Fenerbahçe S.K. (football)

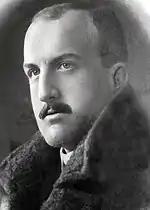

The founder and first president of Fenerbahçe, Nurizade Ziya Songülen, was first introduced to the football in England, where he went for higher education after graduating from Istanbul Saint-Joseph College in 1903, and was inspired by the football teams in this country, where the sport of football was born. When he returned to the country in 1906, the first thing he did was to establish a football team in his hometown, Istanbul in June 1906. He first contacted his friends in the Kadıköy district and then Enver Yetiker, the literature teacher at the school he graduated from, and conveyed his intention to establish a football team to them and made them an offer. Nurizade Ziya Bey, who received a positive response to his offer, initially only went to training with the first Fenerbahçe football team in history, the prototype of which was created in June 1906. Because the team could only be completed as an 11-person team in the spring of 1907, the official foundation date of the club.